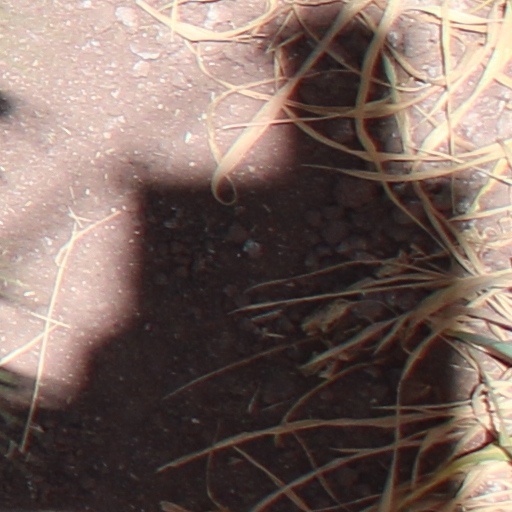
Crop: wheat